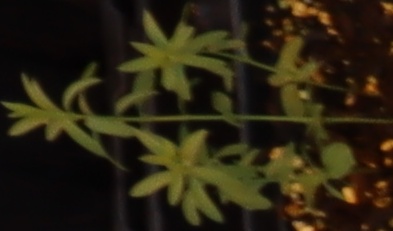
Label: Flax